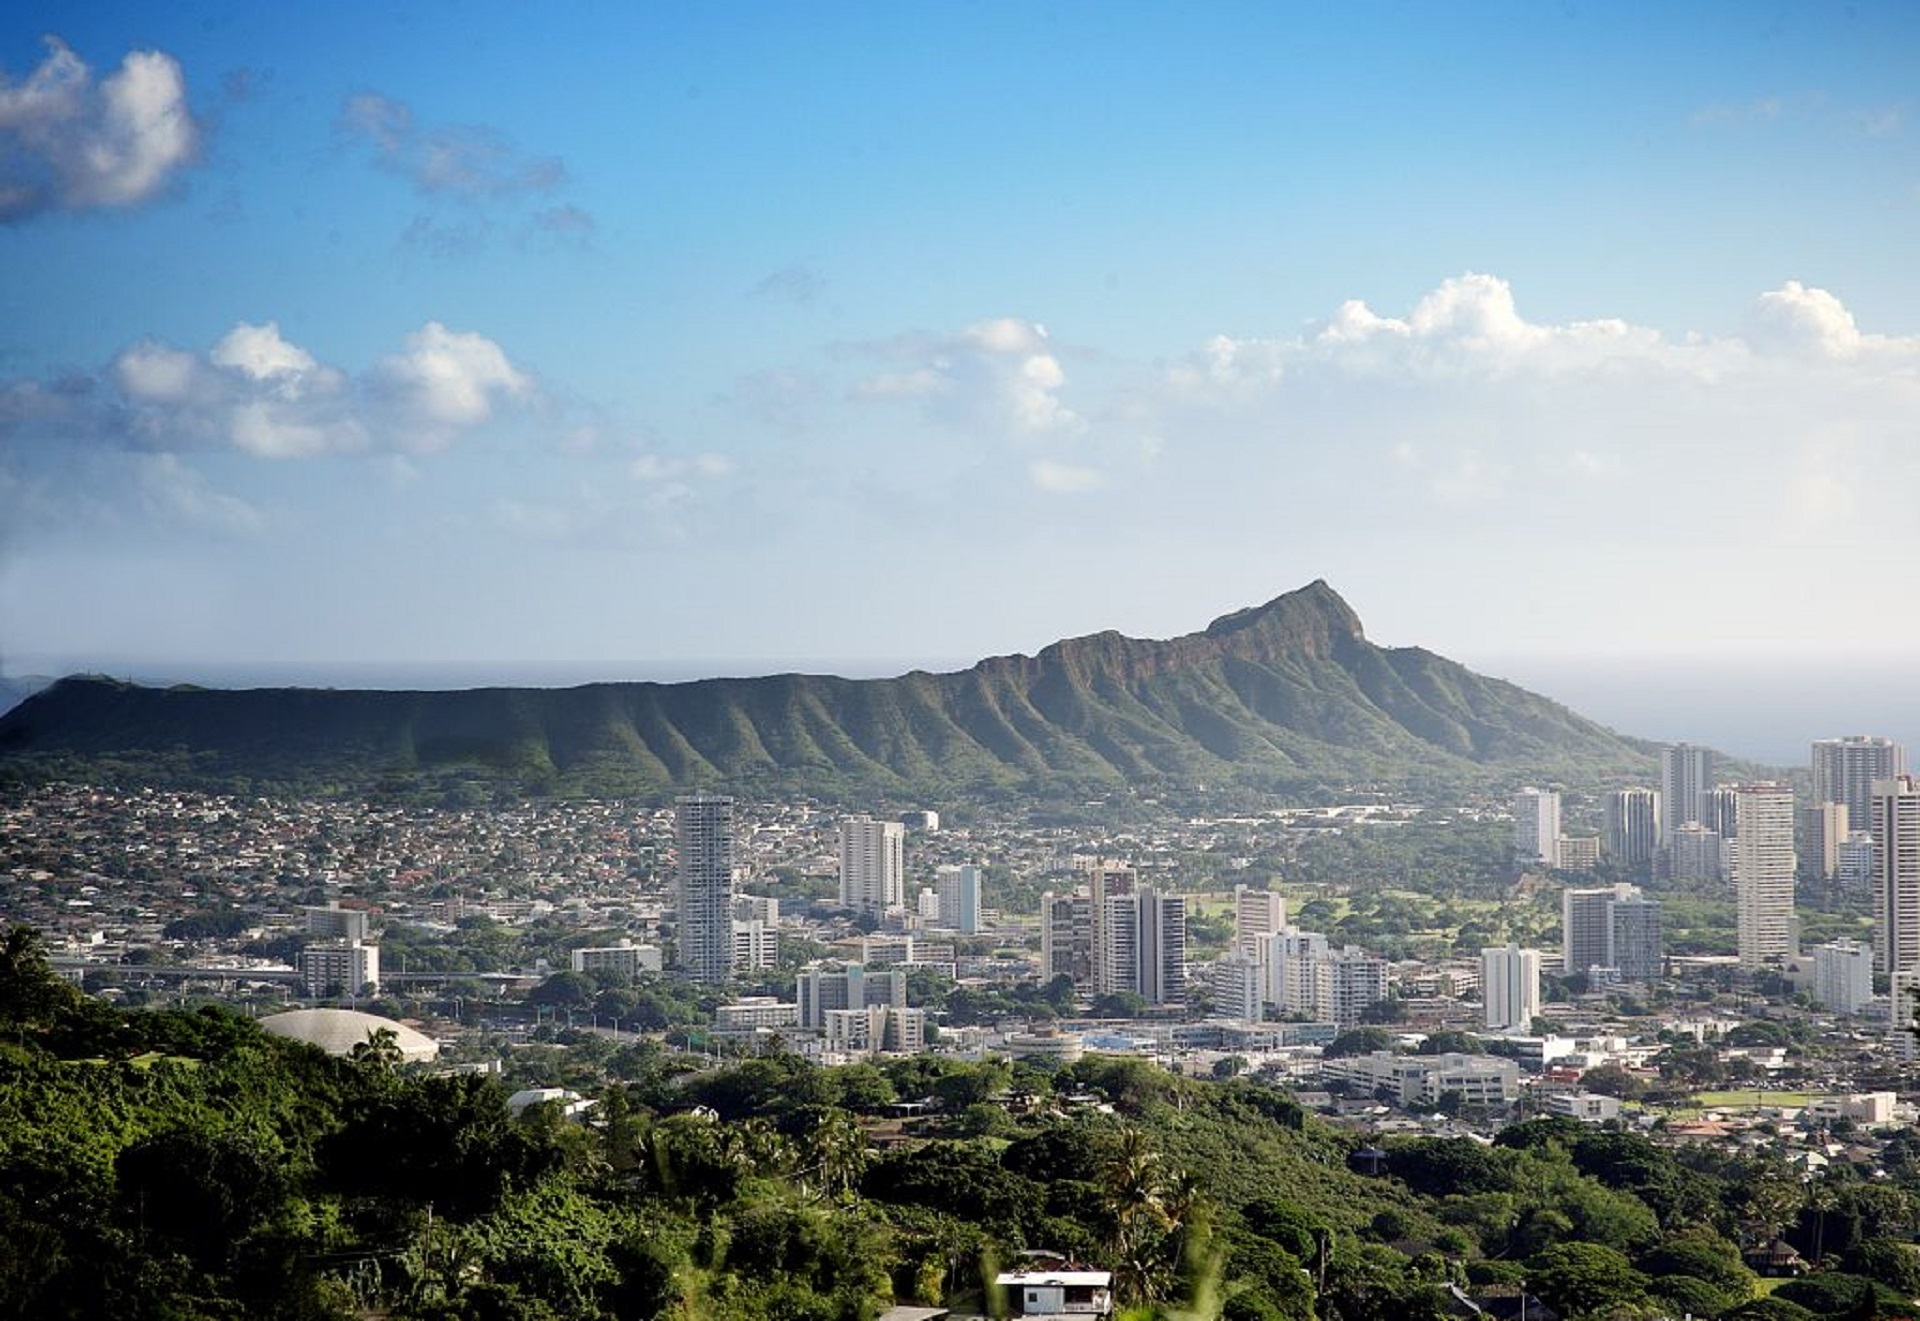
beach, landscape, sea, coast, ocean, horizon, mountain, sky, skyline, hill, view, city, urban, cityscape, panorama, travel, scenic, tropical, usa, bay, island, landmark, hawaii, tourism, buildings, pacific, waikiki, oahu, diamond head, aerial photography, residential area, geographical feature, atmospheric phenomenon, human settlement, atmosphere of earth, honolulu skyline